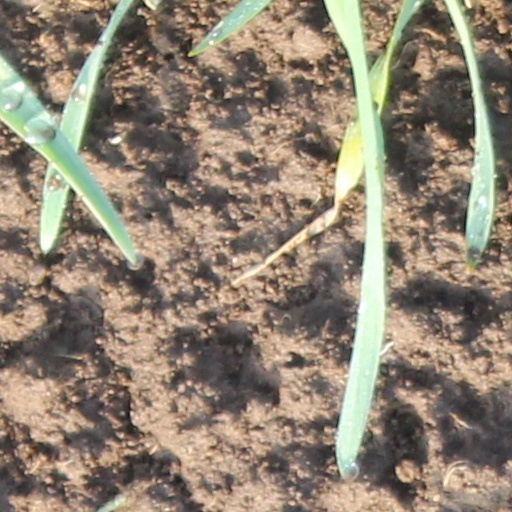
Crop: wheat